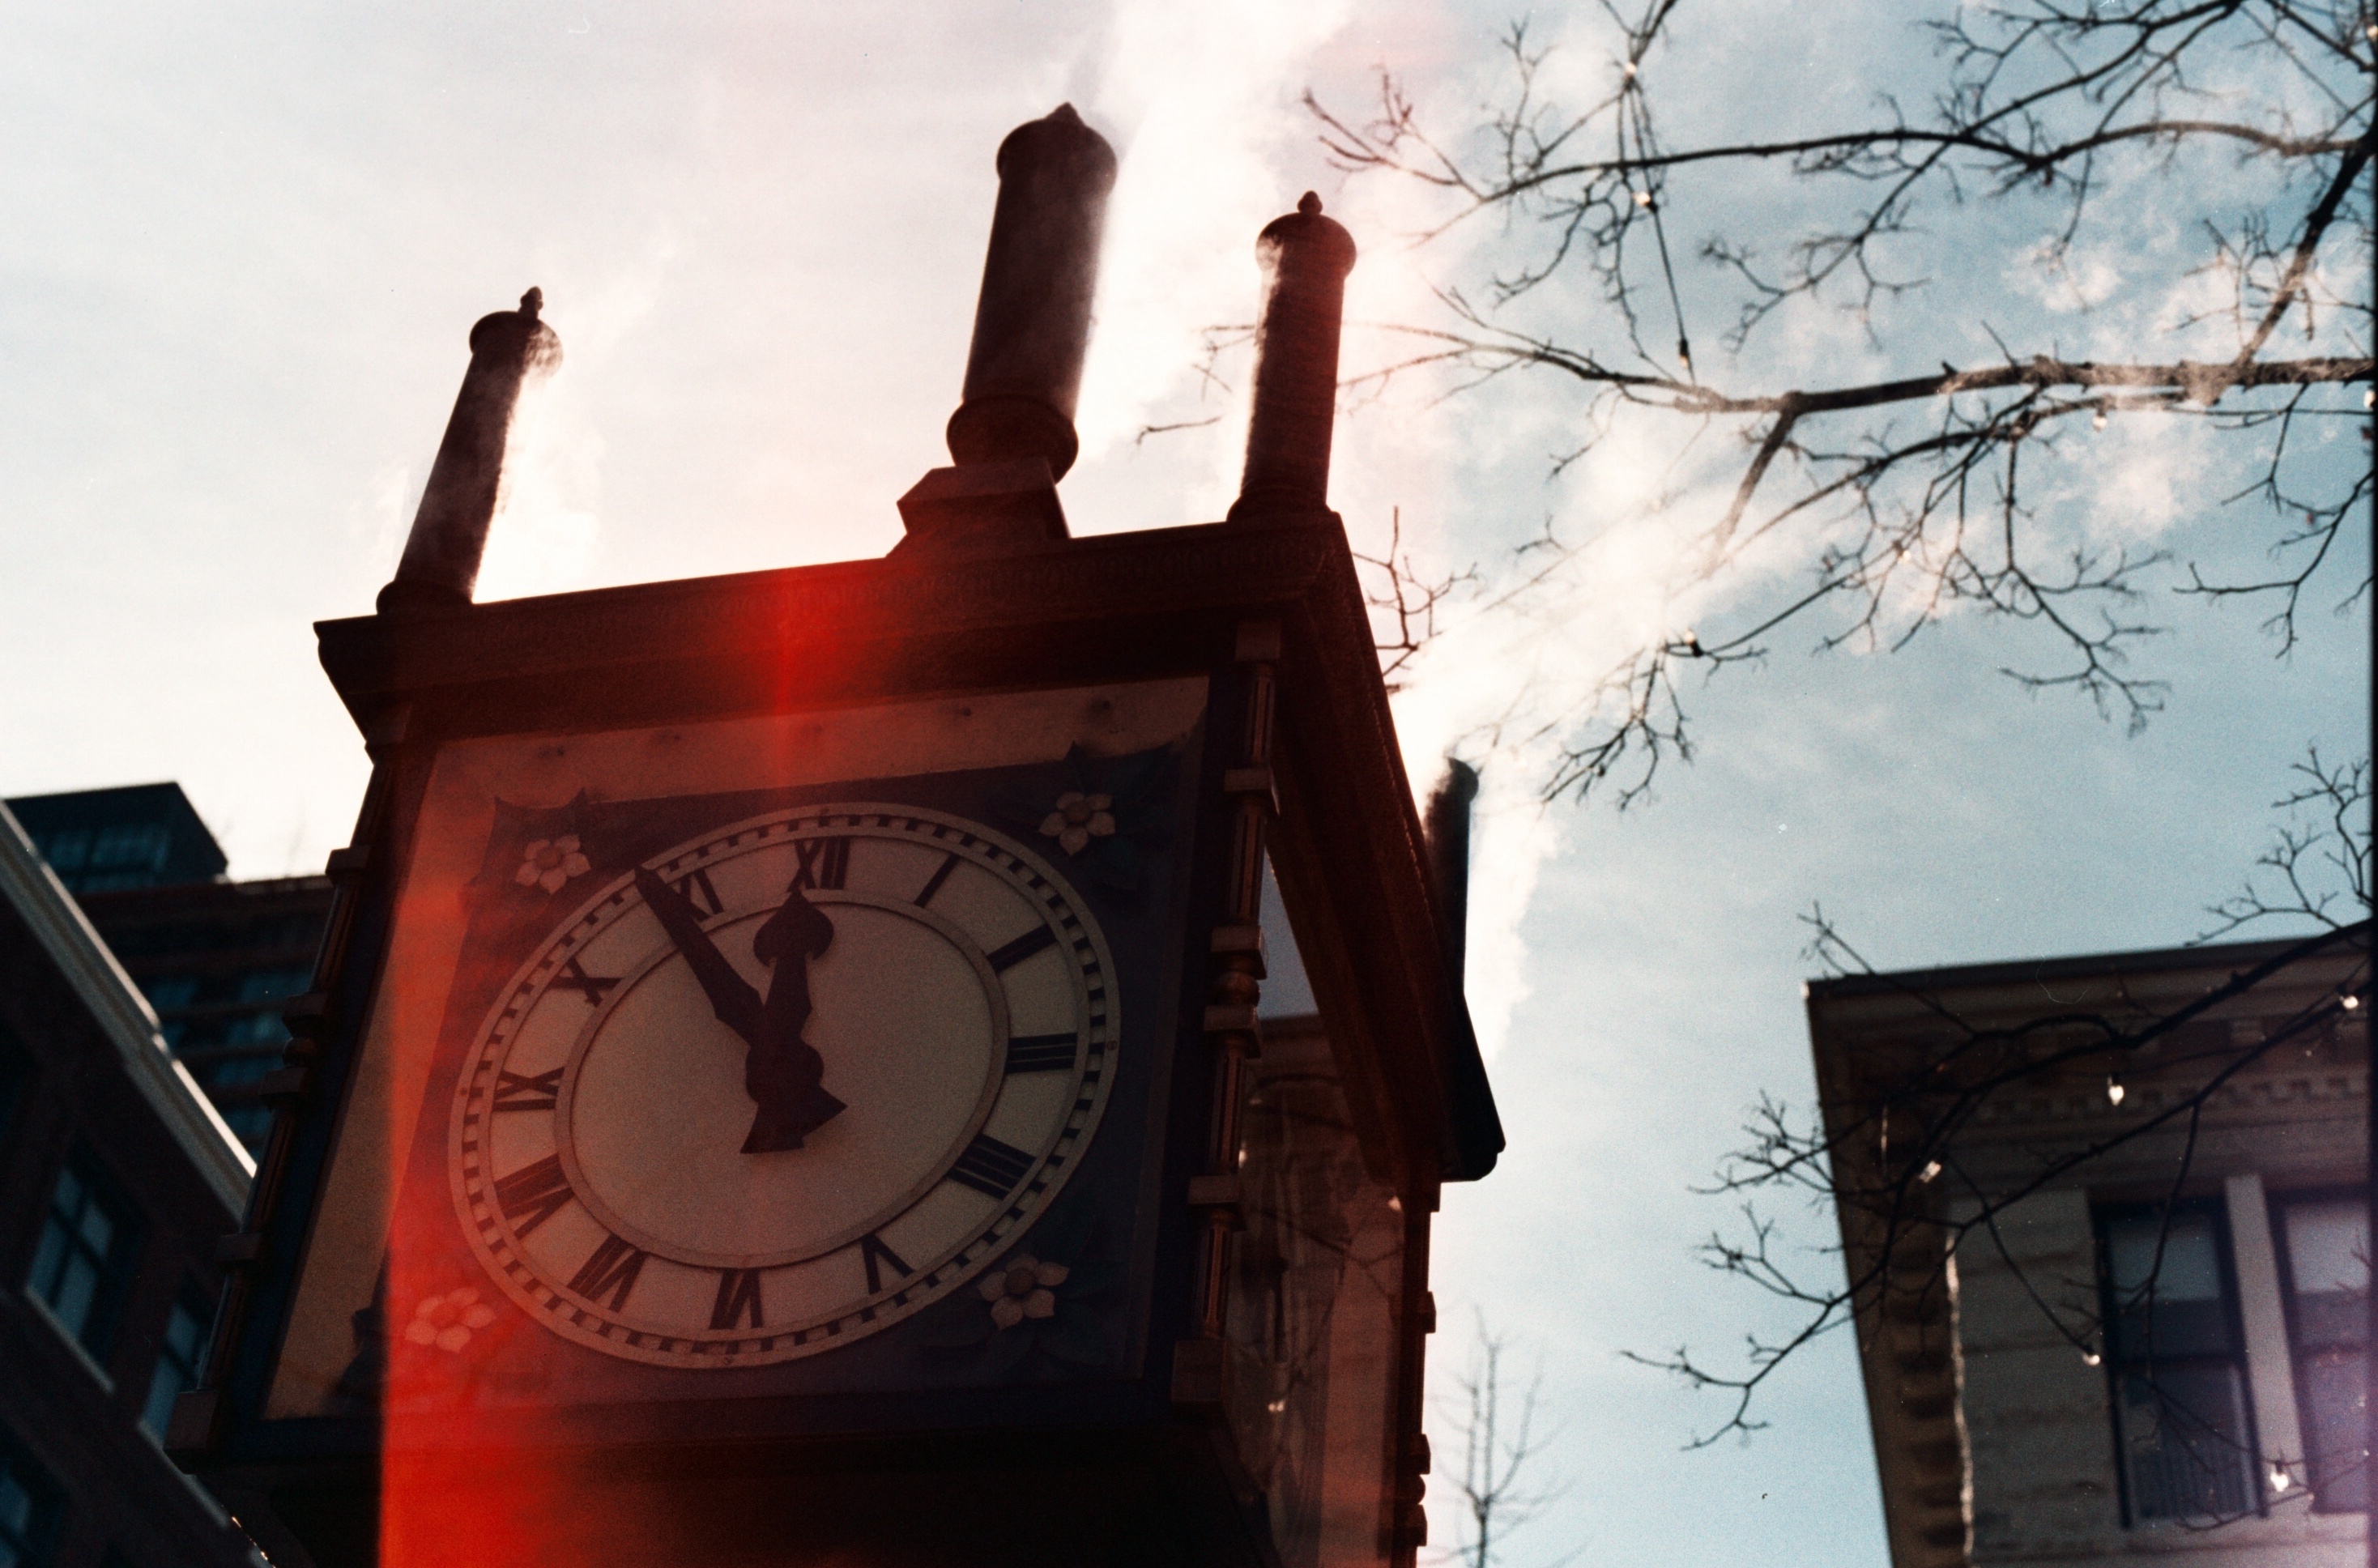
steam, clock, film, color, vancouver, attraction, canonae1, canada, photograph, expired, analogue, expiredfilm, ferrania100, expiredferrania100, gastown